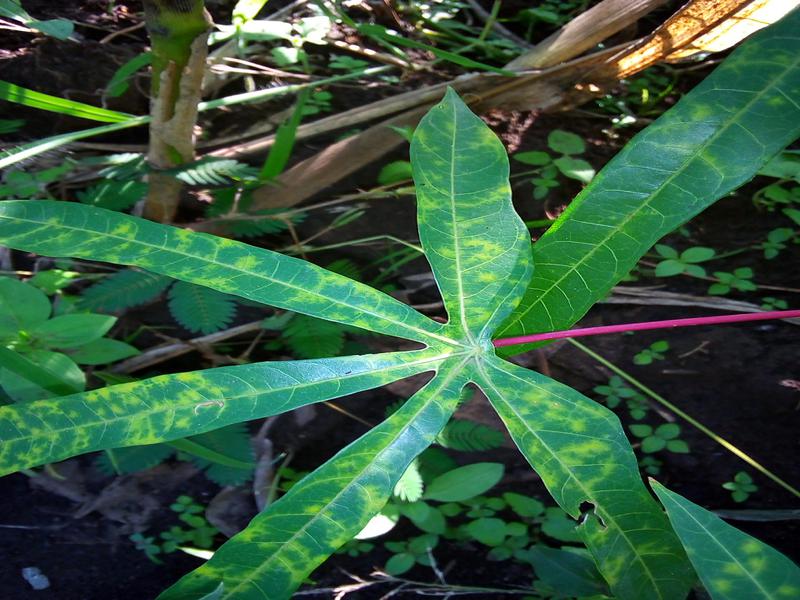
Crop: cassava
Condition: brown_streak_disease